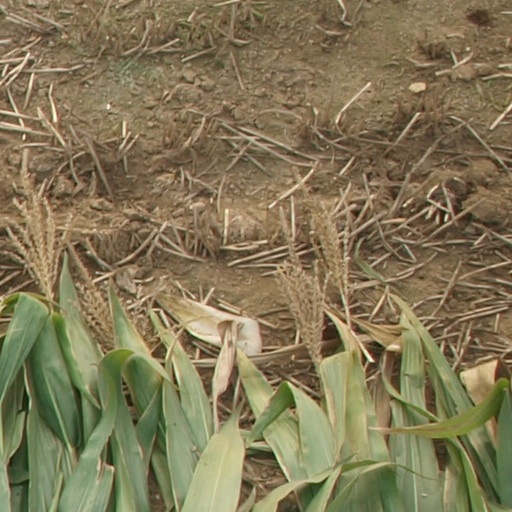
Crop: maize; corn